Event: Ecuador Earthquake
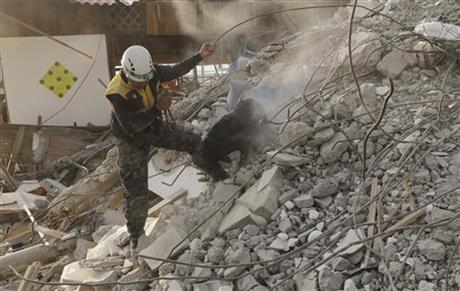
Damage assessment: damage